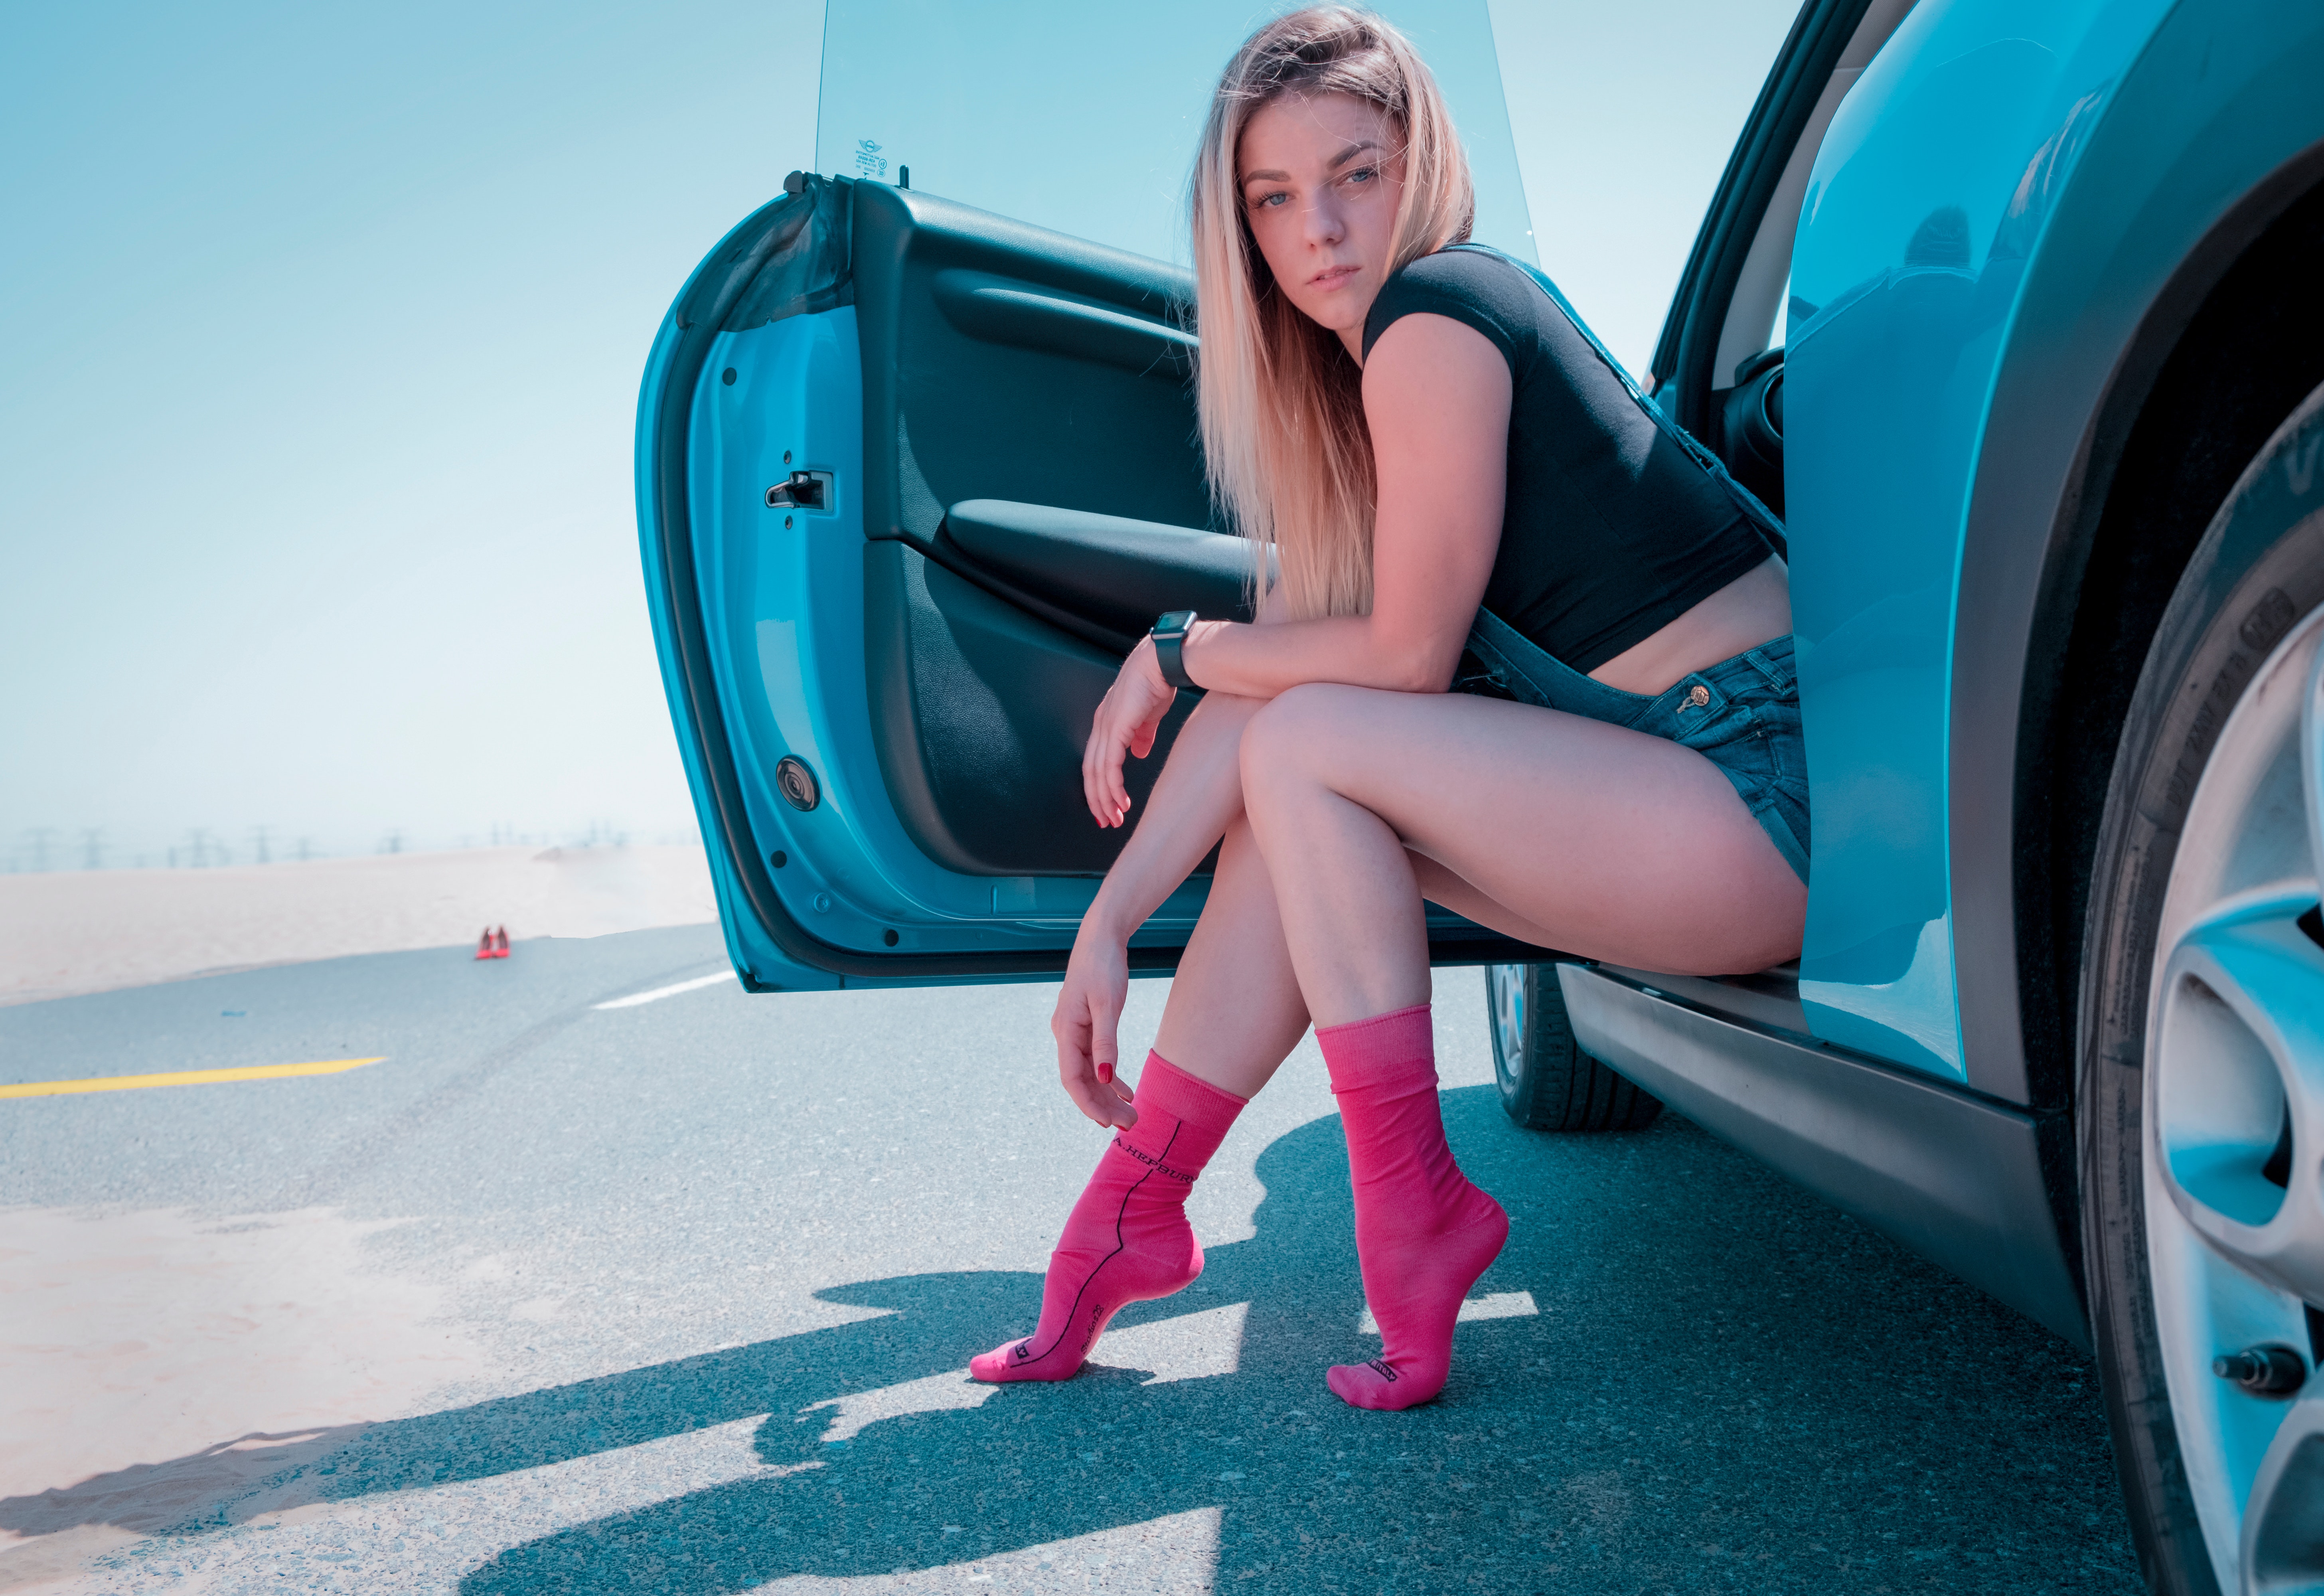
blue, vehicle door, automotive design, blond, human leg, beauty, transport, automotive tire, tire, sitting, leg, vehicle, pink, car, teal, wheel, footwear, automotive wheel system, high heels, automotive exterior, photography, rim, long hair, auto part, electric blue, model, photo shoot, thigh, shoe